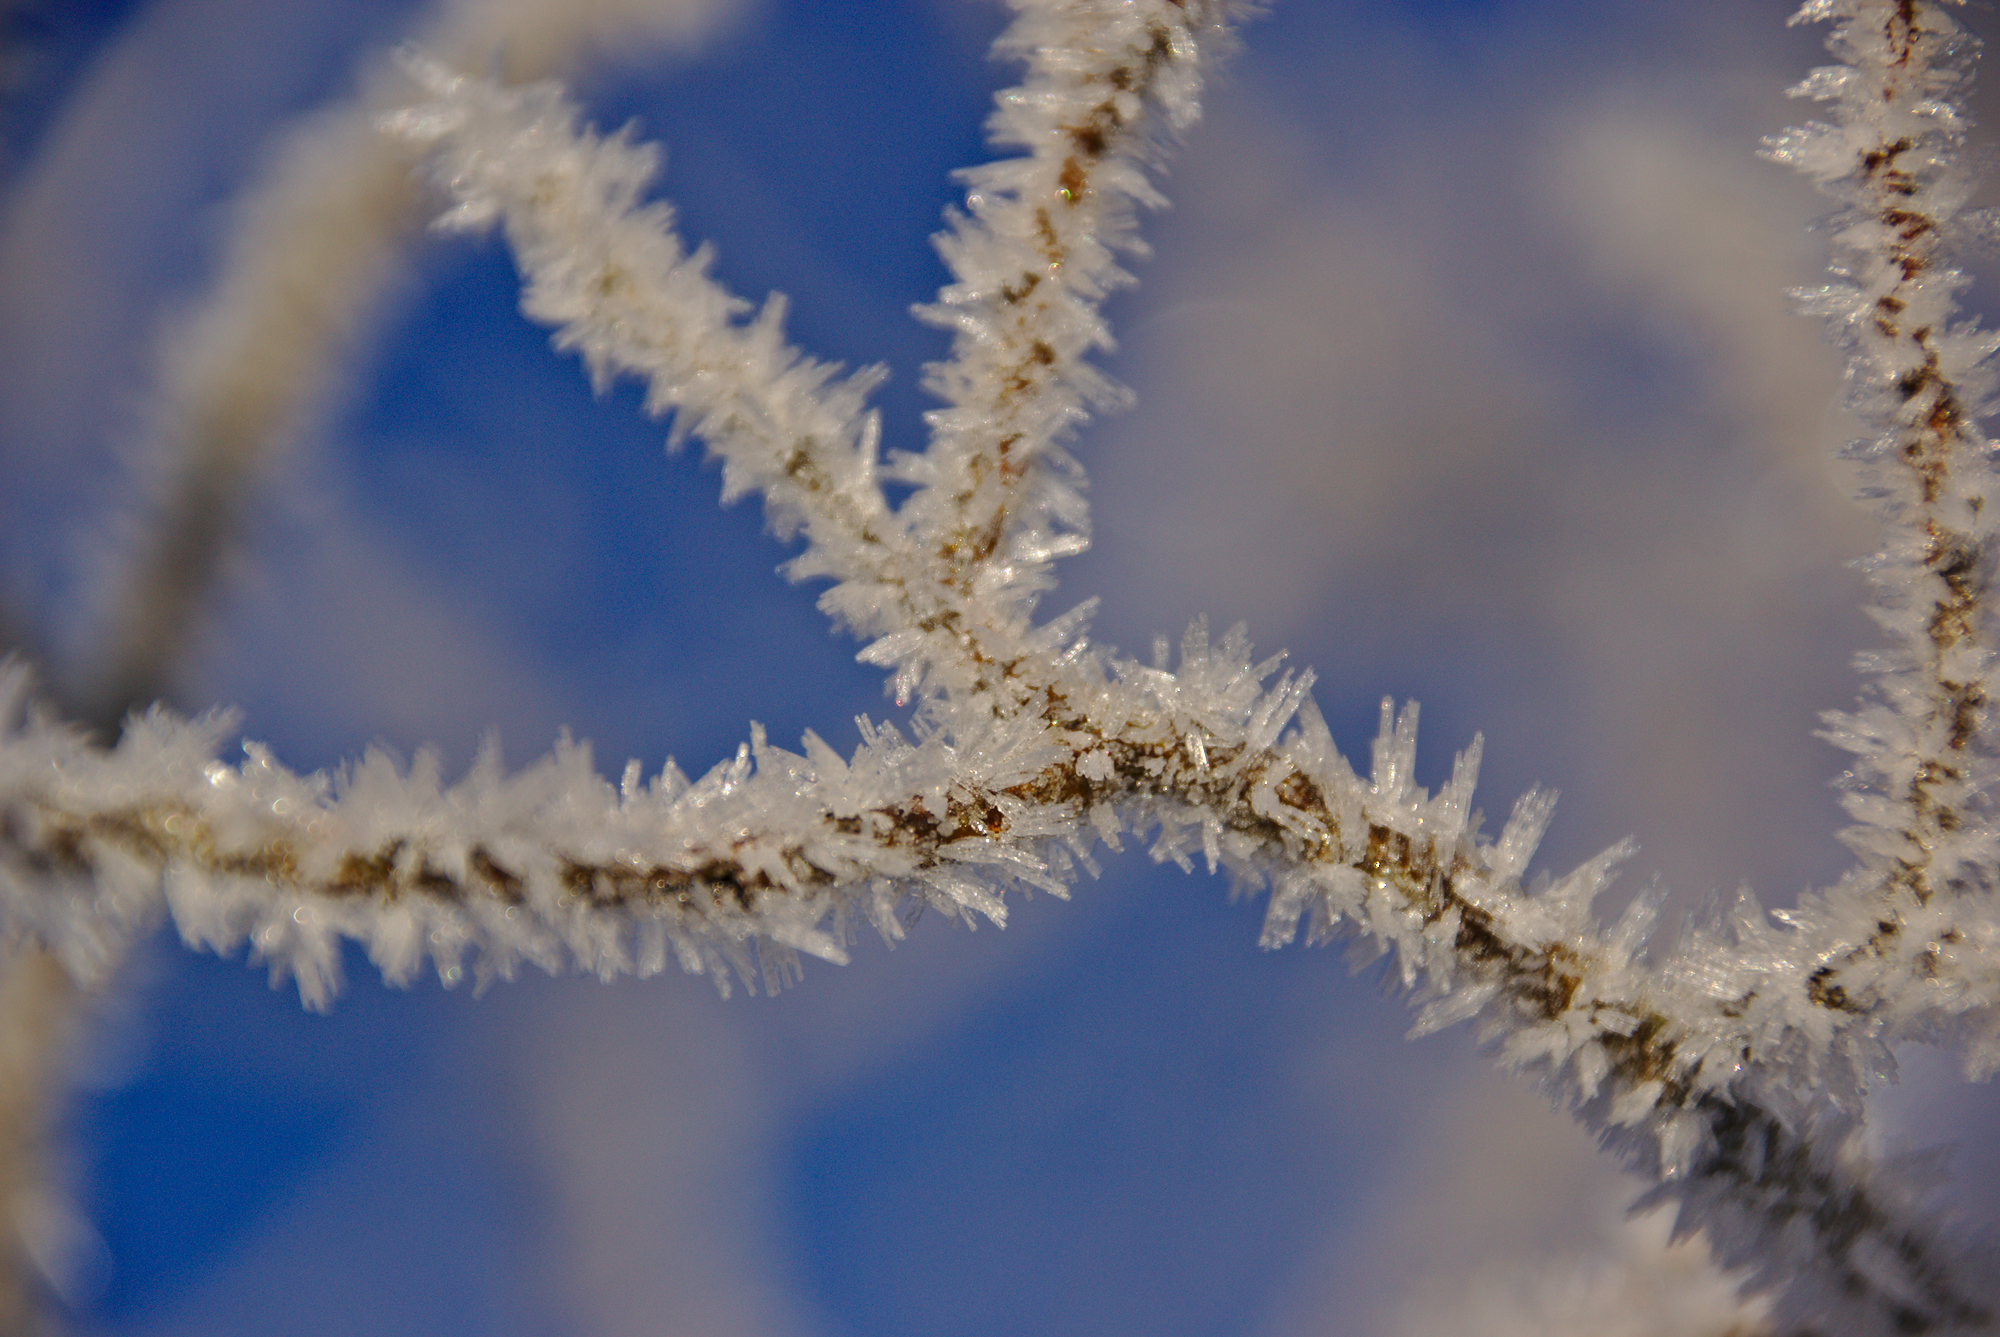
tree, nature, branch, snow, cold, winter, plant, sky, flower, frost, ice, blue, season, twig, close up, freezing, macro photography, plant stem, woody plant